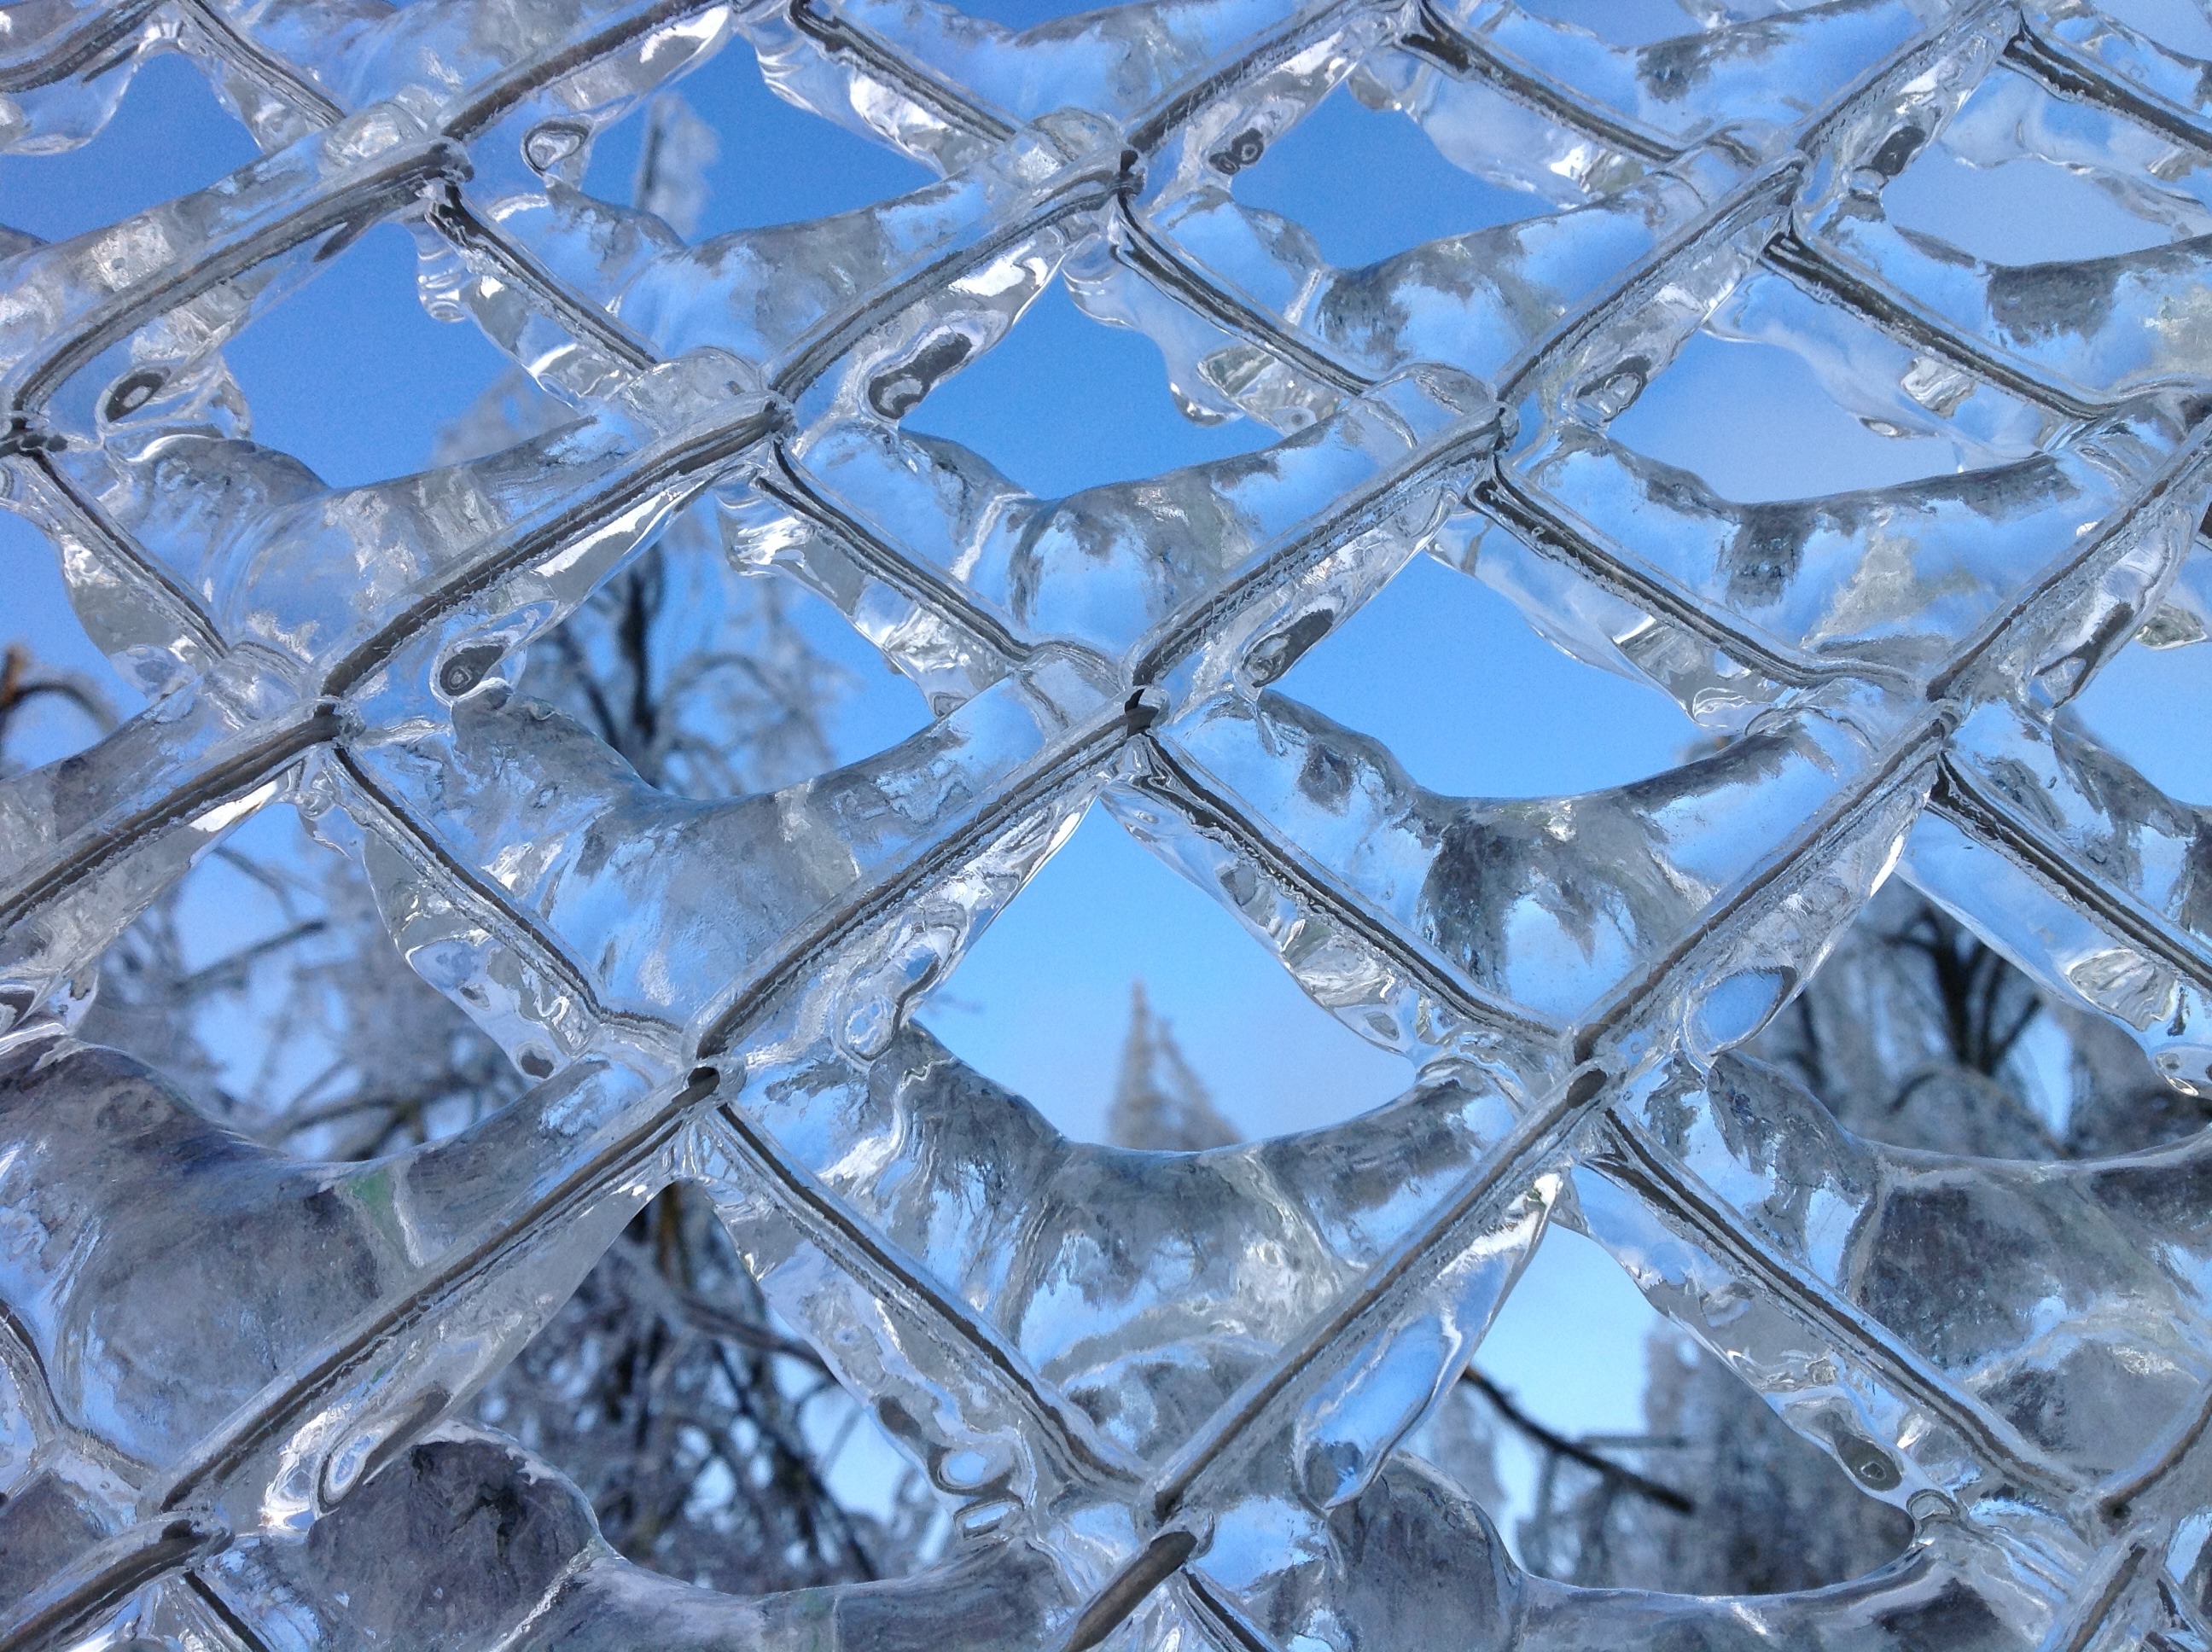
branch, snow, winter, fence, sunlight, leaf, frost, wire, ice, frozen, season, mesh, freezing, outdoor structure